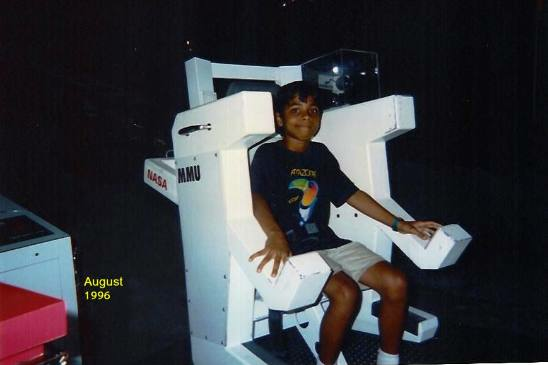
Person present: Yes